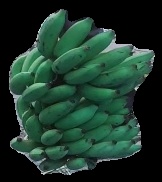
Variety: elakki-bale
Grade: grade3